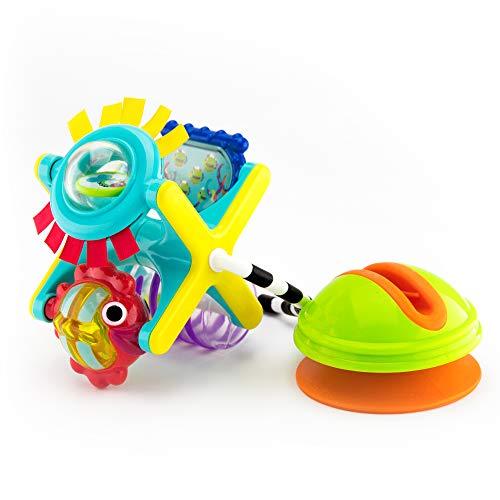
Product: Sassy Fishy Fascination Station 2-in-1 Suction Cup High Chair Toy | Developmental Tray Toy for Early Learning | for Ages 6 Months and Up
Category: Toys & Games | Baby & Toddler Toys
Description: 2-in-1 toy; use suctioned to a table or high chair tray, or remove base for floor play.
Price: $8.99